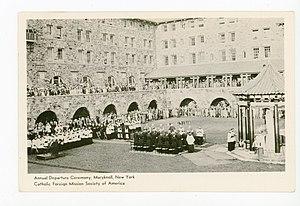
Cérémonie annuelle de départ des jeunes missionnaires de Maryknoll. 1942.
Maryknoll ou Mary Knoll est le nom de trois organisations missionnaires de l'Église catholique des États-Unis qui travaillent ensemble depuis un siècle à l'évangélisation en Extrême-Orient, en Asie du Sud-Est, en Amérique latine et en Afrique. Il s'agit, pour les prêtres et les frères, de la Société des missions étrangères catholiques d'Amérique fondée en 1911 par James Anthony Walsh et Thomas Frederick Price, des Sœurs de Maryknoll de Saint-Dominique, fondées en 1912 pour les religieuses, et, pour les laïcs, des missionnaires laïcs de Maryknoll.